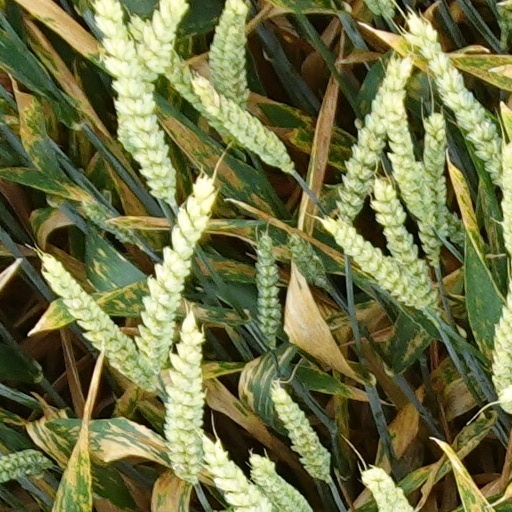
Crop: wheat